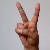
The image shows a hand gesture representing the letter 'V' in Indian Sign Language.